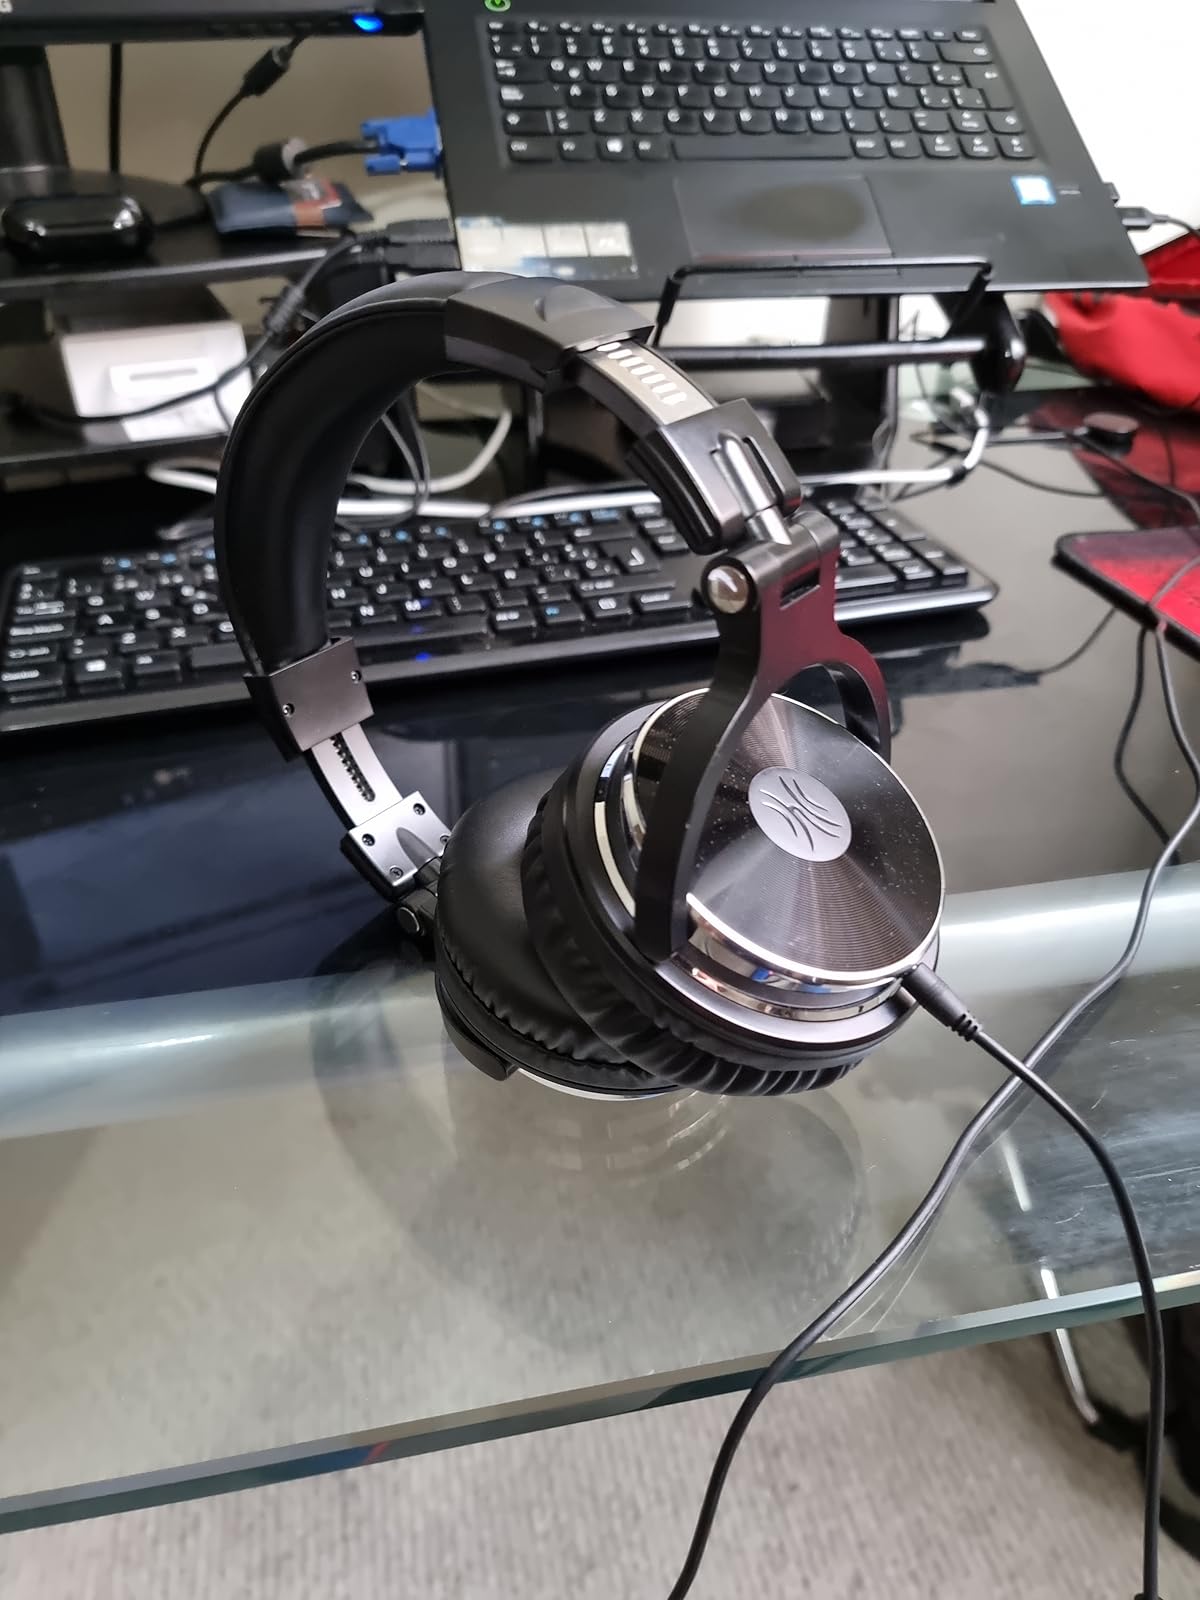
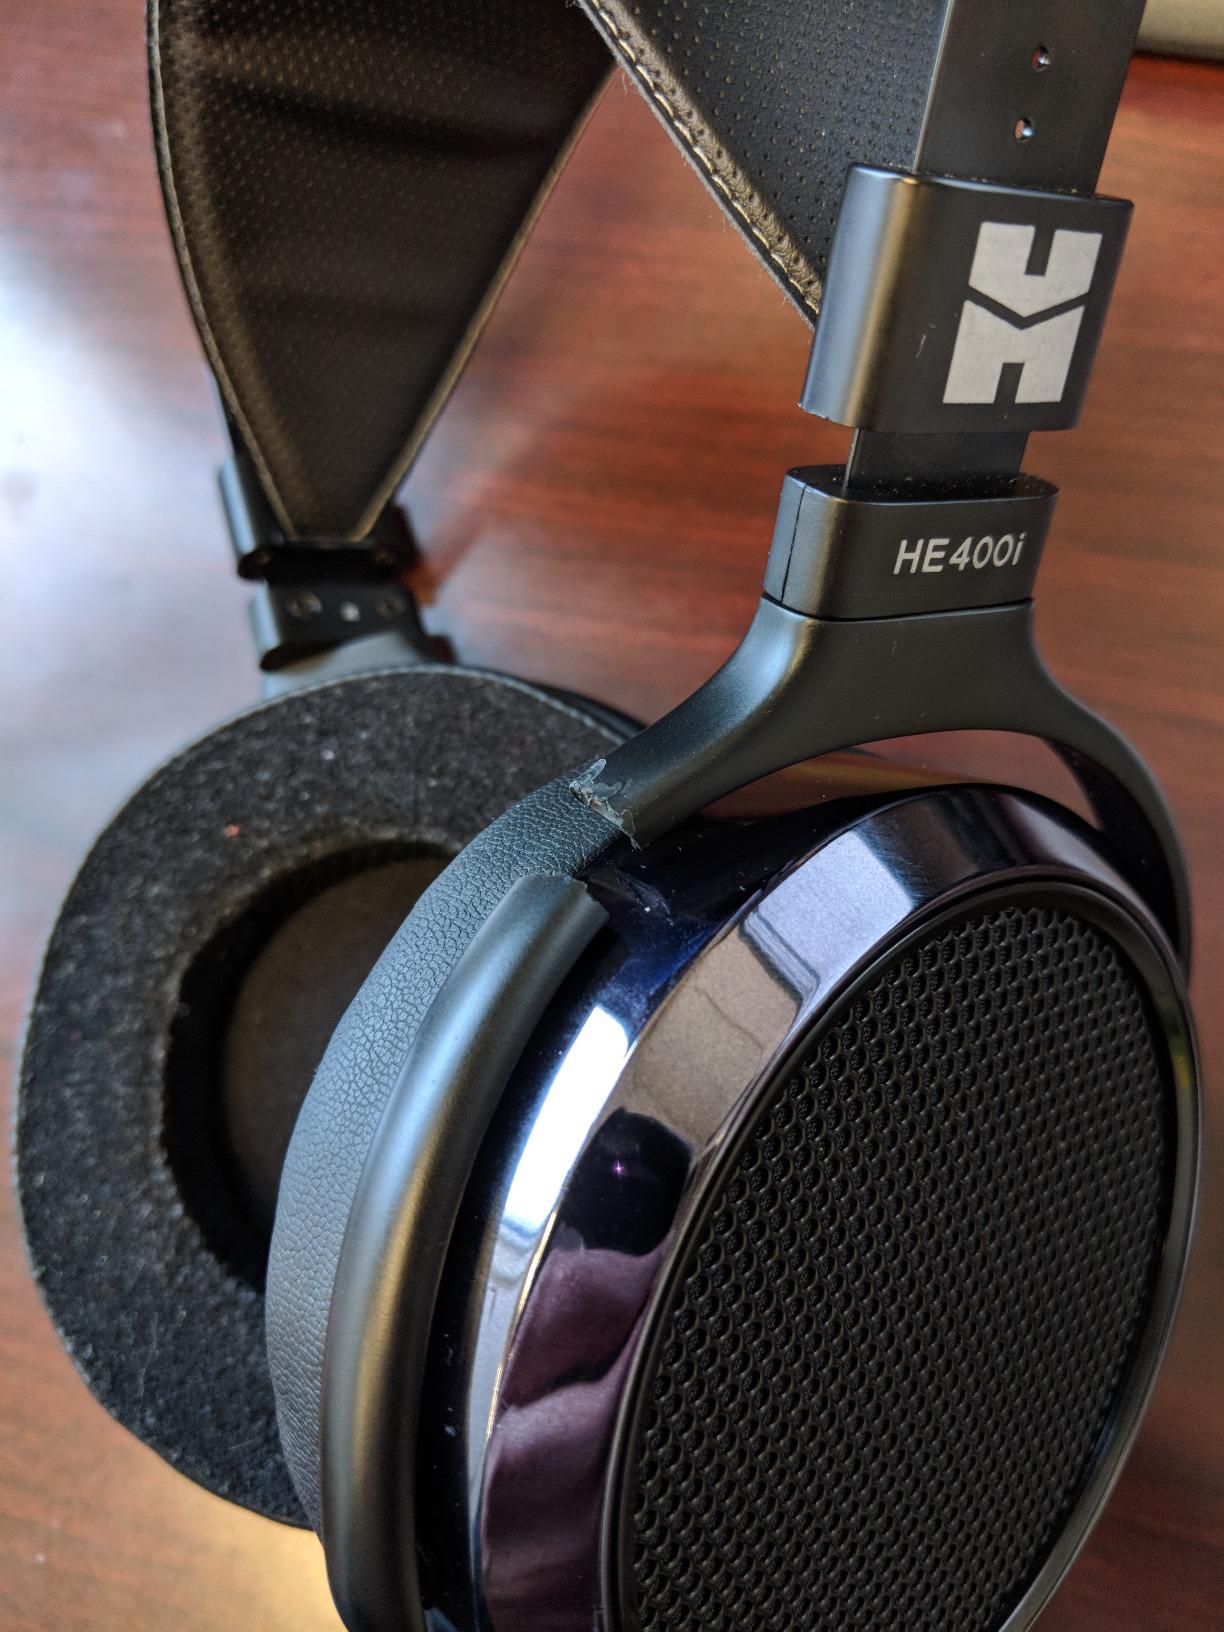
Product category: headphones
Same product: no